Graciela Iturbide

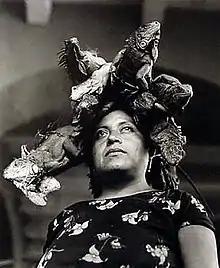
"Nuestra Señora de Las Iguanas"

Some of the inspiration for her next work came from her support of feminist causes. Her well-known photograph, "Nuestra Señora de Las Iguanas" (Our Lady of the Iguanas) came from her photo essay "Juchitán of the Women (1979–86)" which was also shot in Juchitán de Zaragoza. This icon became so popular that there is a statue of this woman made in Juchitán as well as murals and graffiti. Filmmakers Susan Streitfeld and Julie Hébert used this photo as an icon in their film "Female Perversions" (1996). "Nuestra Señora de Las Iguanas" is also part of the 2019 series exhibition at the Museum of Fine Arts in Boston: Graciela Iturbide's Mexico. Comparisons have been made between Iturbide's "Nuestra Señora de las Iguanas" and La Virgen de Guadalupe, showing an indigenous woman from Juchitan as a rendition of La Virgen of Guadalupe, the image serves as a reminder of the hardships and injustices that indigenous communities in Mexico have suffered. However, her work in Juchitán was not only about women, as she also photographed "Magnolia", a photo of a nonbinary person wearing a dress and looking at themselves in a mirror.